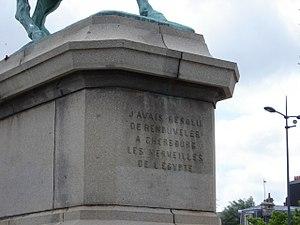
Détail du socle de la statue équestre de Napoléon, à Cherbourg, avec la citation de l'empereur